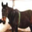
Label: horse